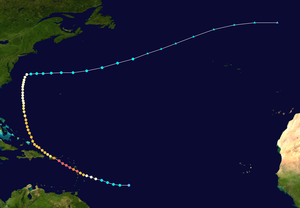
La saison cyclonique 2017 dans l'océan Atlantique nord devait s'étendre officiellement du 1ᵉʳ juin au 30 novembre 2017 selon la définition de l'Organisation météorologique mondiale. Elle fait partie de la série de catastrophes environnementales de l'été 2017. C'est la première année que le National Hurricane Center américain a commencé à émettre des avis et avertissements pour des « cyclones tropicaux potentiels », des perturbations qui n'ont pas encore atteint au moins le stade de dépressions tropicales mais qui ont une probabilité élevée de le devenir et qui peuvent causer des effets importants aux terres dans les 48 heures suivantes. Les avis pour ces tempêtes potentielles auront le même contenu que les avis normaux mais incluront la probabilité de développement.
L’ouragan Maria est le quatorzième cyclone tropical, le septième ouragan dont le quatrième ouragan majeur de la saison cyclonique 2017 dans l'océan Atlantique nord et le deuxième ouragan de catégorie 5 après l'ouragan Irma survenu une semaine auparavant. Formé à partir d'une onde tropicale ayant traversé l'Atlantique tropical depuis l'Afrique de l'ouest, il a pris beaucoup de temps à devenir une dépression tropicale mais s'est intensifié ensuite rapidement près des Petites Antilles qu'il a traversé à la catégorie 5.